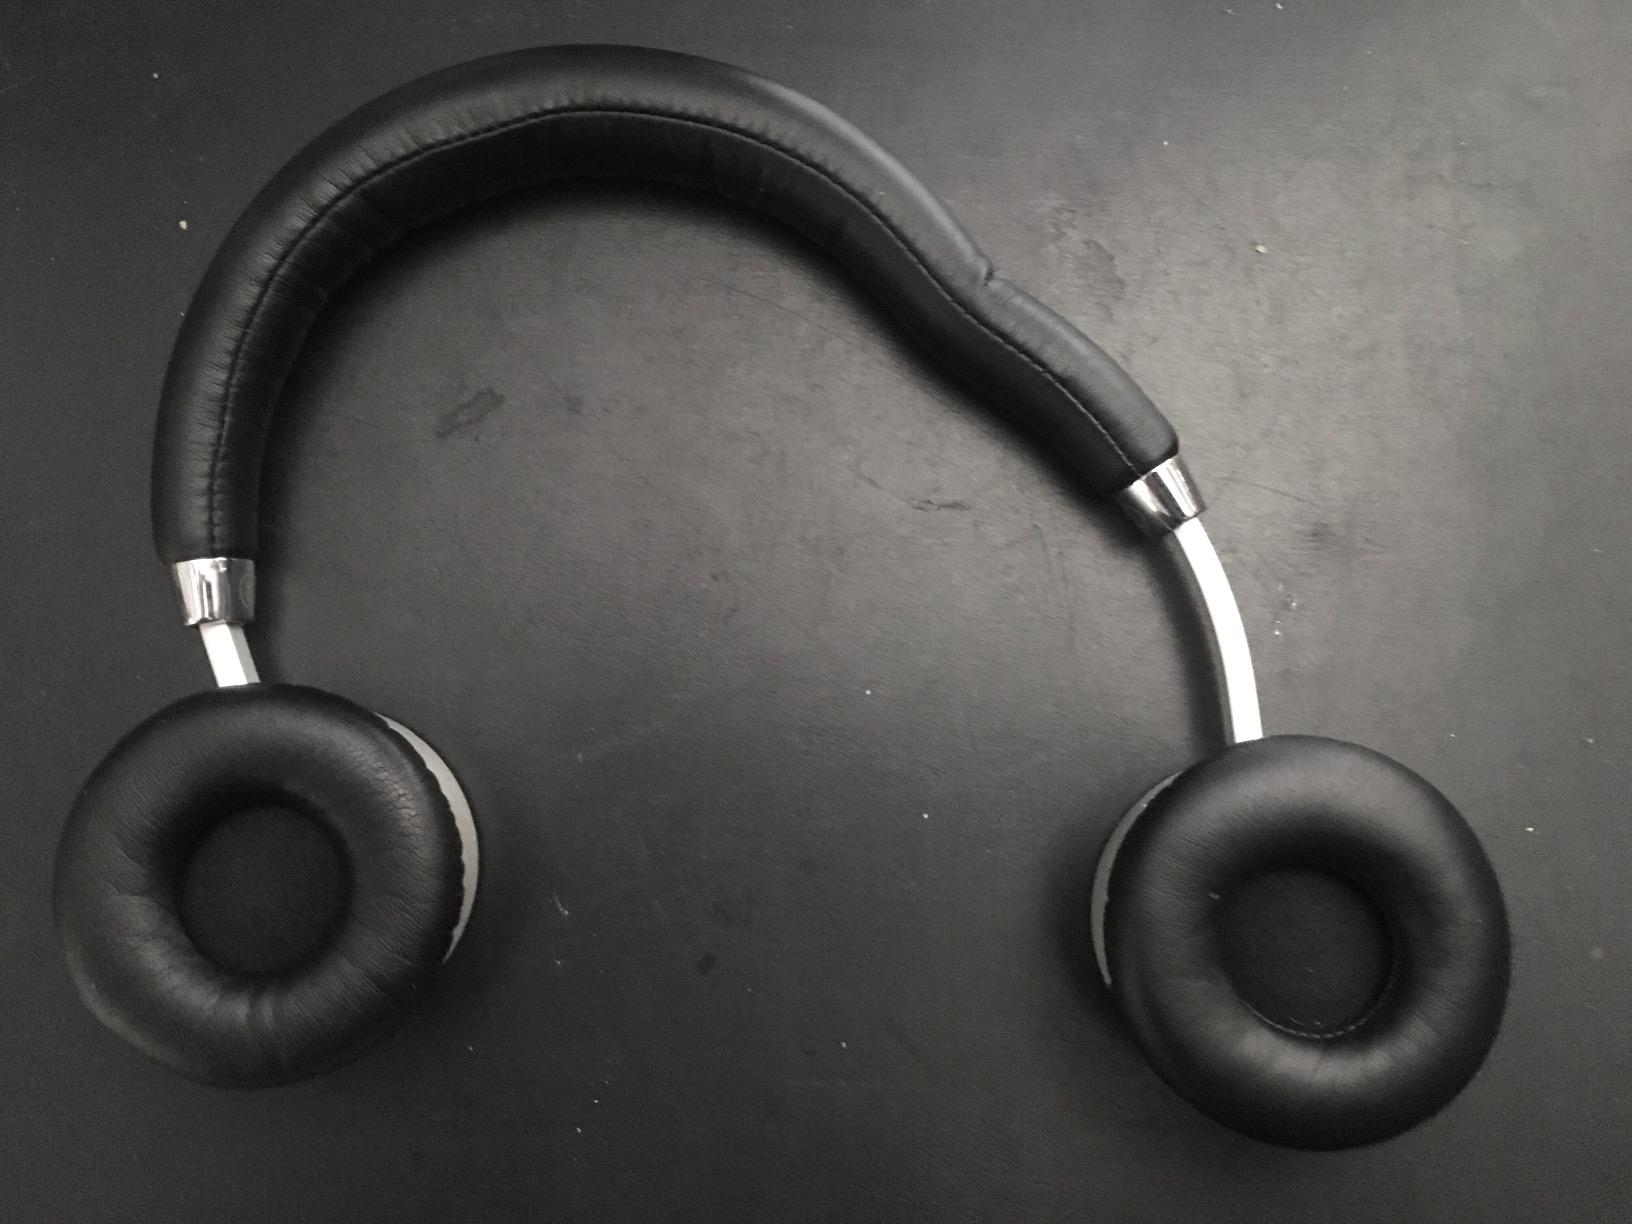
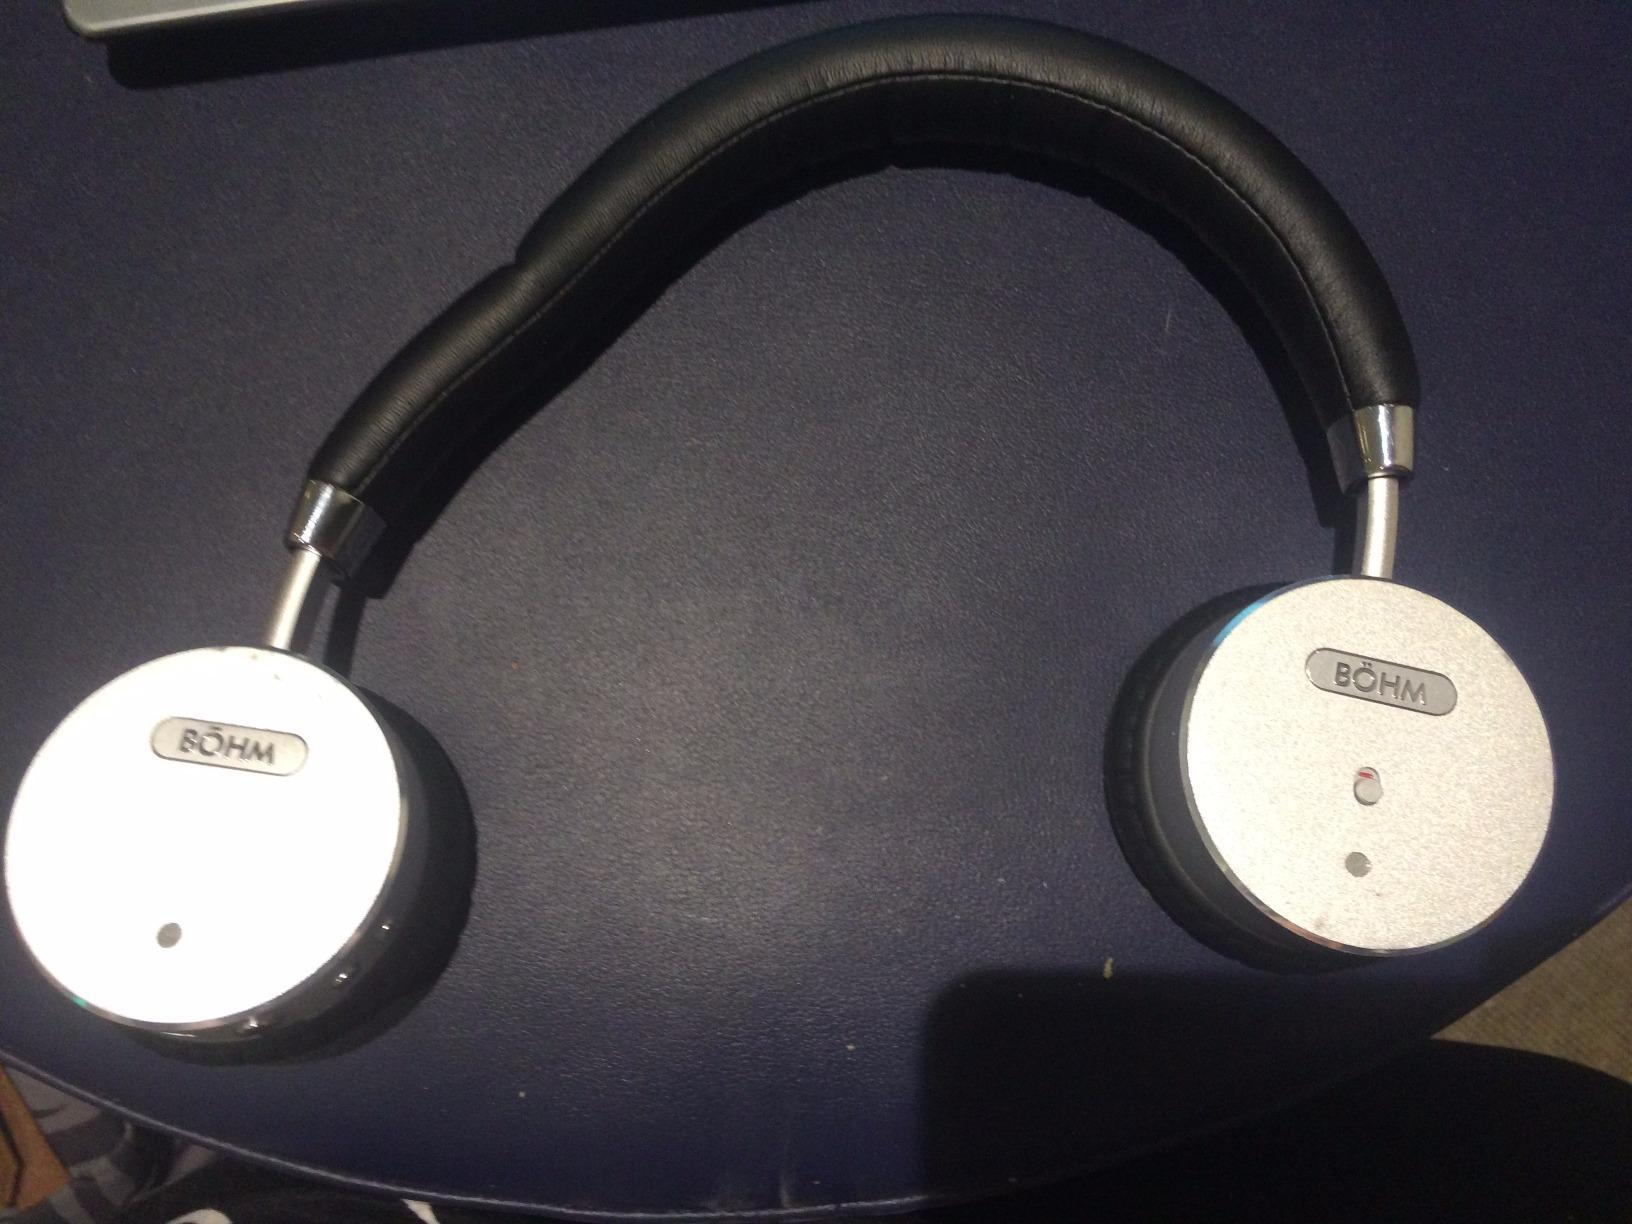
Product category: headphones
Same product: yes